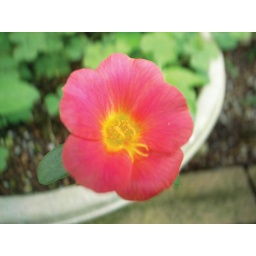
flower in my house